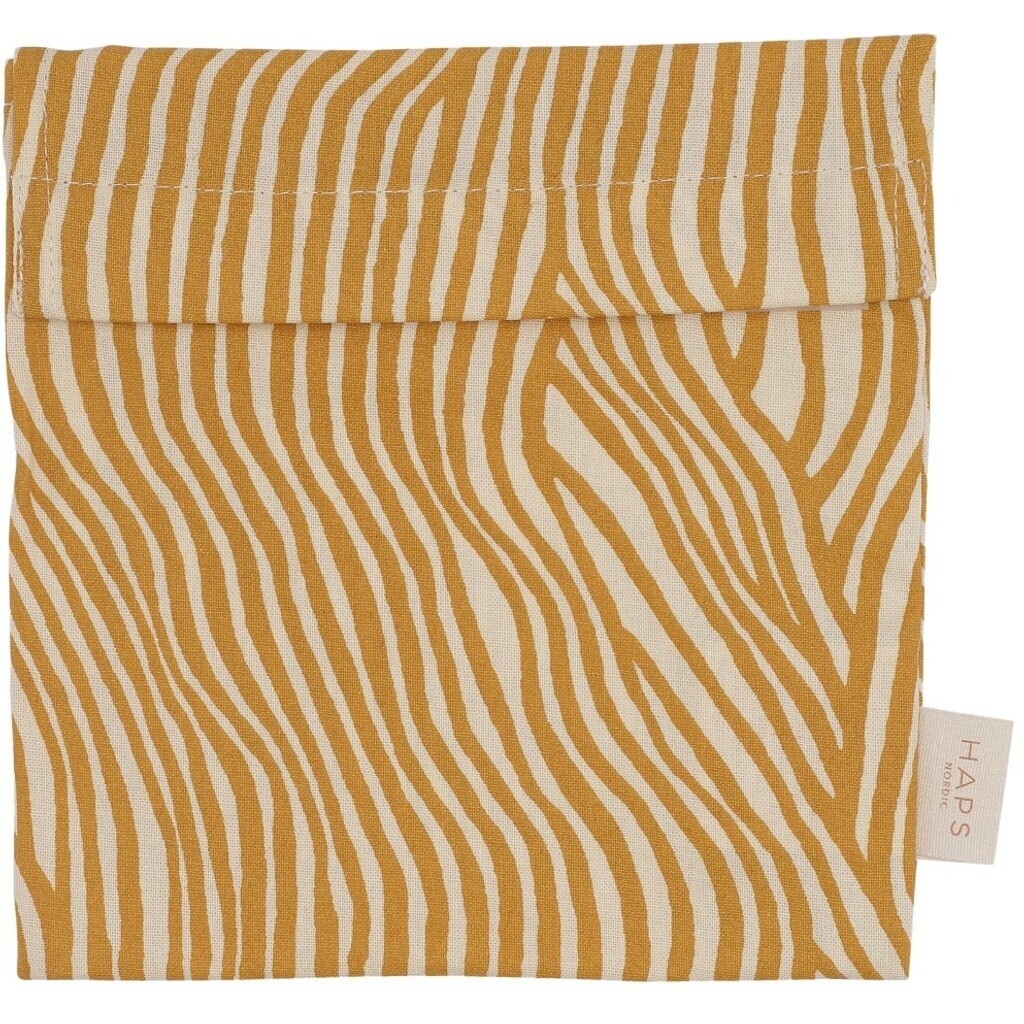
Sandwich bag - Mustard Wave
Reusable Sandwich bag for food storage or on the go. Our sustainable alternative to tinfoil, plastic boxes, and single-use plastic bags. Made of 100% GOTS certified cotton and treated with our non-toxic coating, which makes the sandwich bag water repellent and keeps your food fresh for longer. Use our sandwich bag for a quick snack, for nuts or cookies. The sandwich bag is easily resealable and safe to use also for your little ones. Color: Mustard Wave Quality: 100% Organic Cotton w/acryllic coating Dimensions: 16x16 cm Washing instructions: 30°C
Brand: Haps Nordic
Category: Home & Garden > Kitchen & Dining > Food Storage > Food Storage Bags